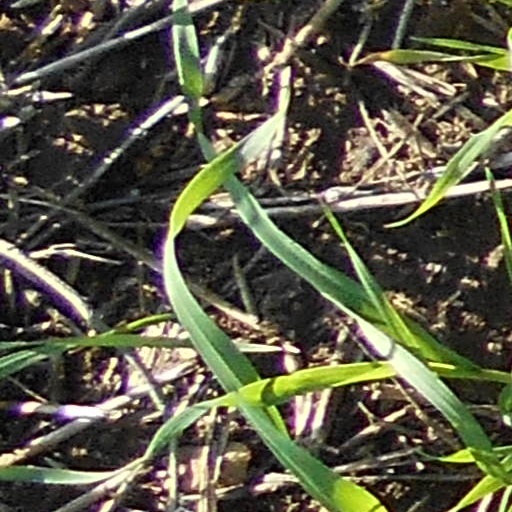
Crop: wheat